Presidency of Michel Temer

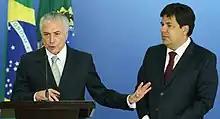
Interim president Temer and Education Minister Mendonça Filho announcing the extension of FIES.

On 16 June, Temer signed the authorization to create another 75,000 scholarships for the FIES. The investment by the Ministry of Education (MEC), earmarked for new contracts in the second semester of 2016, amounted to 450 million "reais". This number of vacancies was made possible thanks to the replacement of 4.7 billion "reais", compared to the 6.2 billion "reais" cut by the previous administration. The vacancies also represented an increase of more than 50% in the contracts signed in the first half of 2016. The new contracts changed the family income requirement from up to 2.5 minimum salaries to up to three minimum salaries, broadening students' access to university, and there would no longer be a deadline for declaring whether or not the student is enrolled in the course. In addition, there would be a time limit on the pre-selection of students on the waiting list and there would be a specific process for filling remaining vacancies.